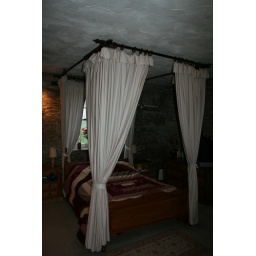
the chapel bedroom - such a coimfortable bed and so warm under the throw.